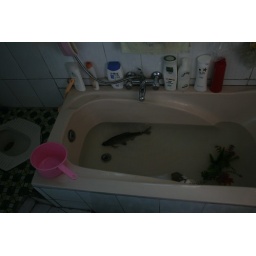
kept the fish in the bathtub for a day